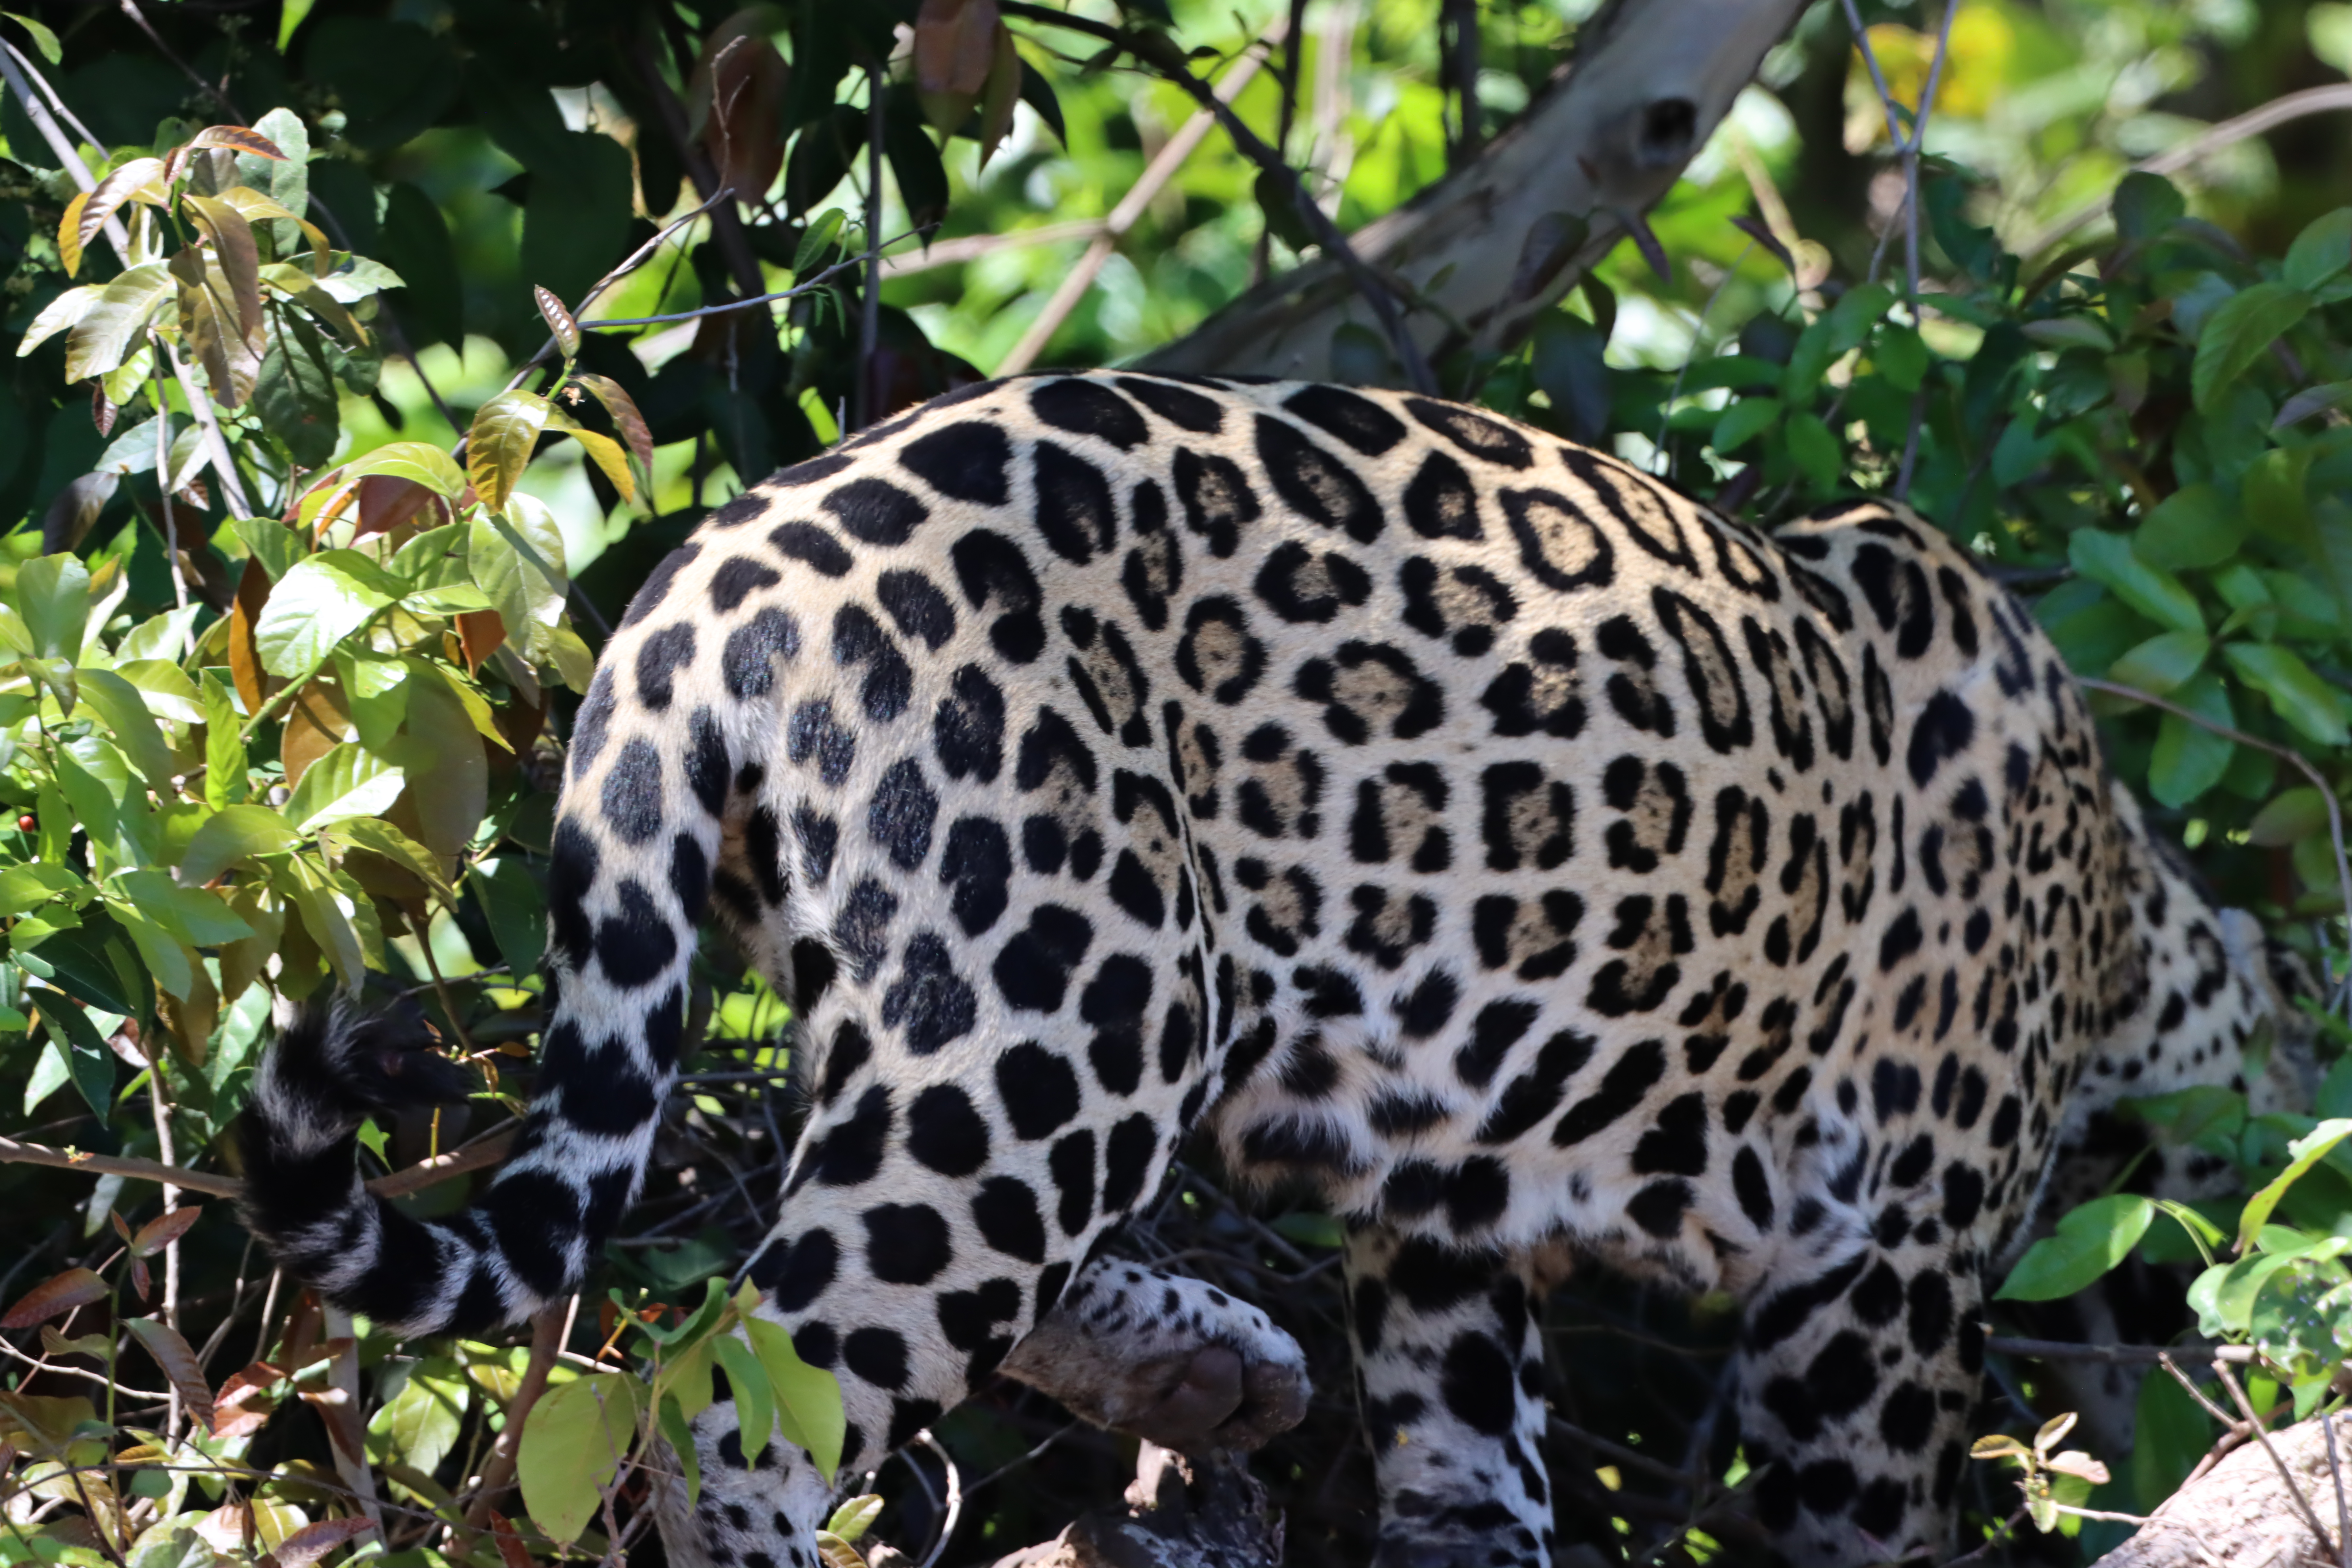
Jaguar: Lua